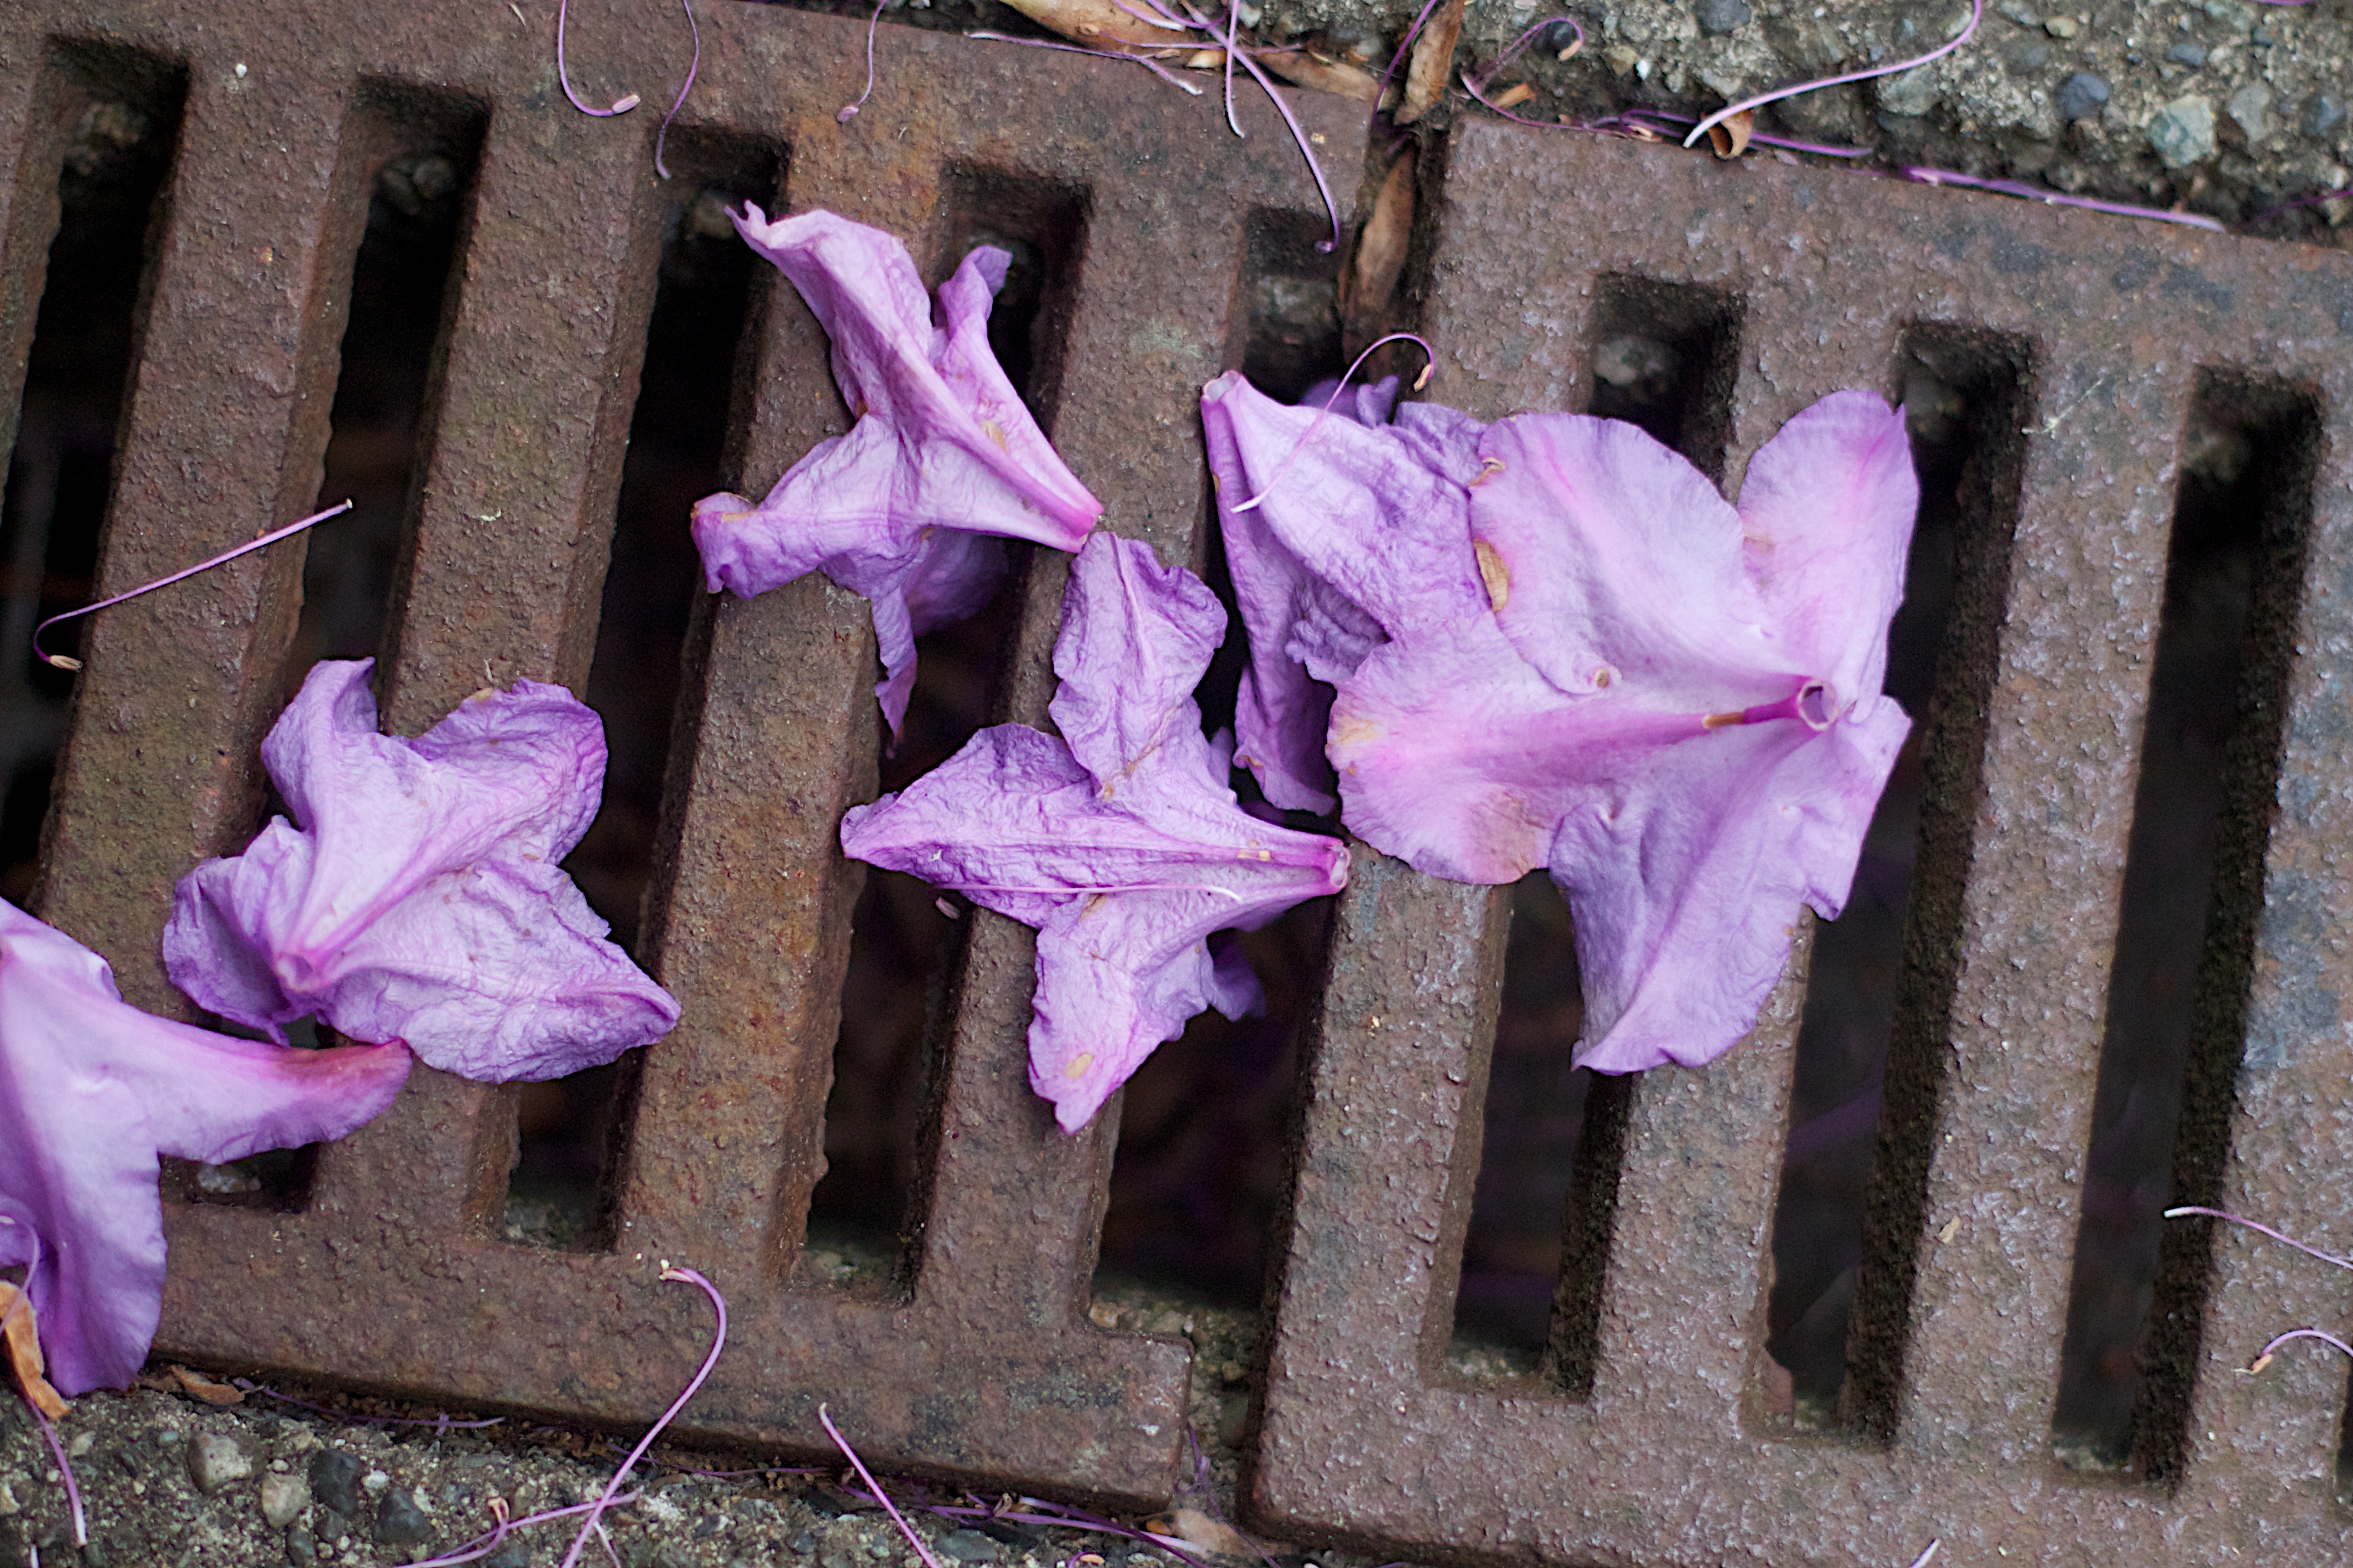
plant, leaf, flower, purple, color, flora, flowering plant